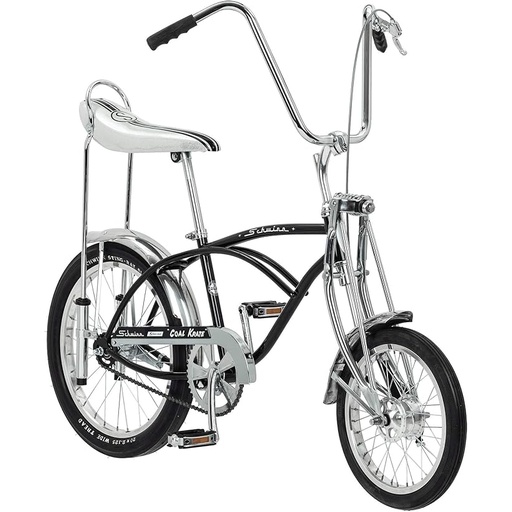
Schwinn Krate Classic Sting-Ray Bike, 20 Inch Bike for Kids or Adults, Steel Frame & Springer Fork, Fenders, Single Speed, Coaster Brake, Grey Ghost, Lemon Peeler, Coal, Grape, Orange or Apple
Brand: Schwinn
About This RETRO REIMAGINED: The Coal Krate by Schwinn blends iconic style with modern performance. With a 16-inch front wheel and a 20-inch rear wheel, this retro bike is the perfect bicycle for kids from 48" - 64" tall. Enjoy a scary-good ride around town. GOOD VIBES, GOOD RIDES: Designed for easy rides, this kids bike features a simple, single-speed drivetrain. A rear coaster brake provides intuitive riding, making for a smooth ride for children and adults. ICONIC VINTAGE STYLE: With the Sting-Ray style frame and springer fork, this boys and girls bike is a timeless symbol of childhood fun. High-rise ape hanger handlebars, a banana seat, and a sissy bar deliver the signature 1970s vintage look. AUTHENTIC DETAILS: Designed for the ultimate retro look, this bike features a 16-inch front wheel and a 20-inch rear wheel with a real Sting-Ray “Slik” tire. Stylish chrome fenders add to the look while helping protect from splashes. TRUSTED SCHWINN QUALITY: Schwinn is the original American bike brand. We’ve spent over 130 years building the bicycle industry into what it is today, and we’re not done yet. Each ride is designed in Madison, WI. Overview Bike Type : Cruiser Bike Age Range (Description) : Adult Brand : Schwinn Number of Speeds : 1 Color : Coal Wheel Size : 20 Inches Frame Material : Alloy Steel Suspension Type : Rigid Special Feature : Aluminum Frame, Lightweight Included Components : Bike
Category: Sporting Goods > Outdoor Recreation > Cycling > Bicycles > Cruiser Bikes